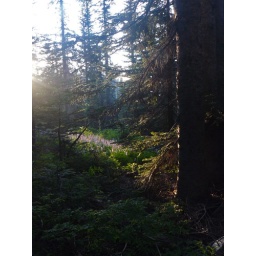
Trees and flowers in the forest at dawn.